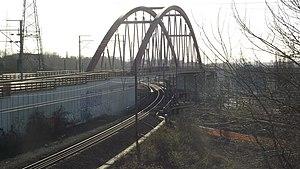
Le pont ferroviaire de Haren-Sud est un ouvrage d'art métallique qui permet à la nouvelle ligne rapide entre Bruxelles et Louvain de franchir un faisceau important de voies au niveau de la sortie de la gare de formation de Schaerbeek. De manière à limiter la distance entre le niveau des voies à franchir et celui de la nouvelle voie, la solution structurale choisie est celle du pont bow-string. Dans cette solution, les poussées d'arc sont reprises par un tirant matérialisé par le tablier. Le tablier est donc en traction ce qui permet de limiter son épaisseur. La superstructure du pont est un bow-string dont l’arc est un caisson métallique, le tablier sous-voies est constitué d’un platelage orthotrope et les suspentes, qui relient arcs et tablier, sont des tubes métallique inclinés.
La ligne 36 est une ligne de chemin de fer belge reliant Bruxelles à Liège capitale économique de la Wallonie.